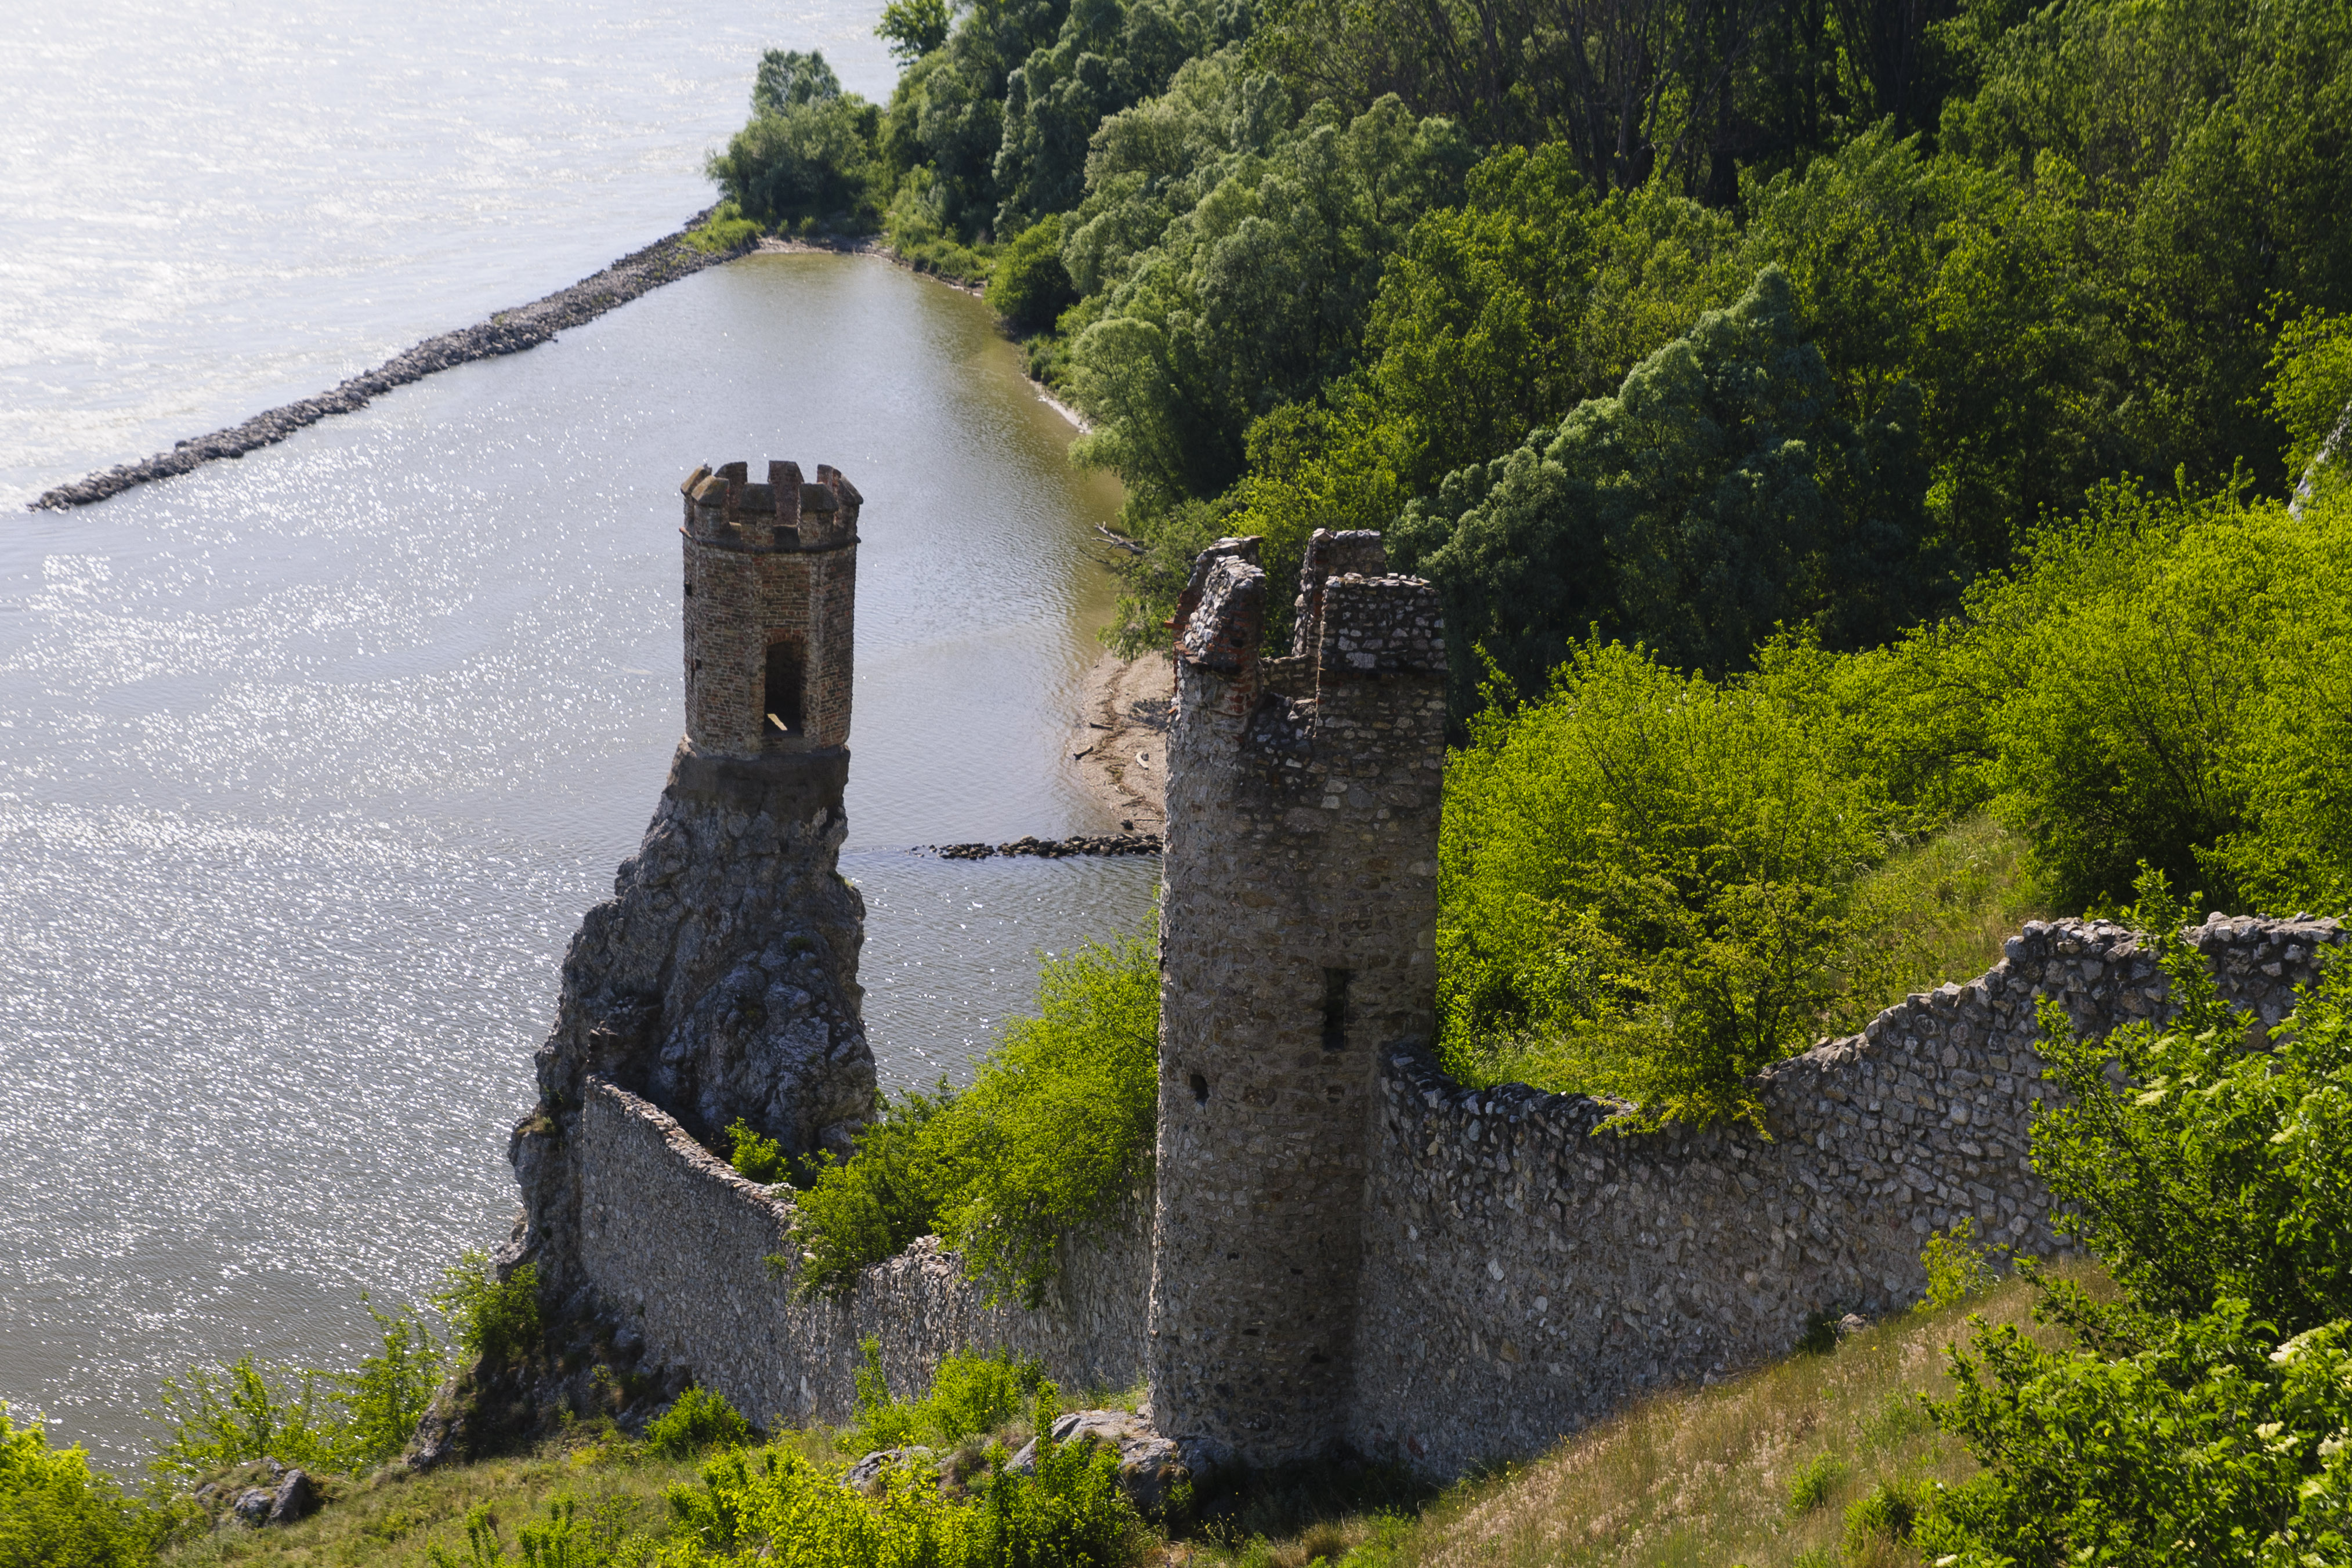
coast, tree, rock, hill, chateau, cliff, tower, castle, reservoir, nikon, fortification, terrain, waterway, ruins, monastery, d300, bratislava, rural area